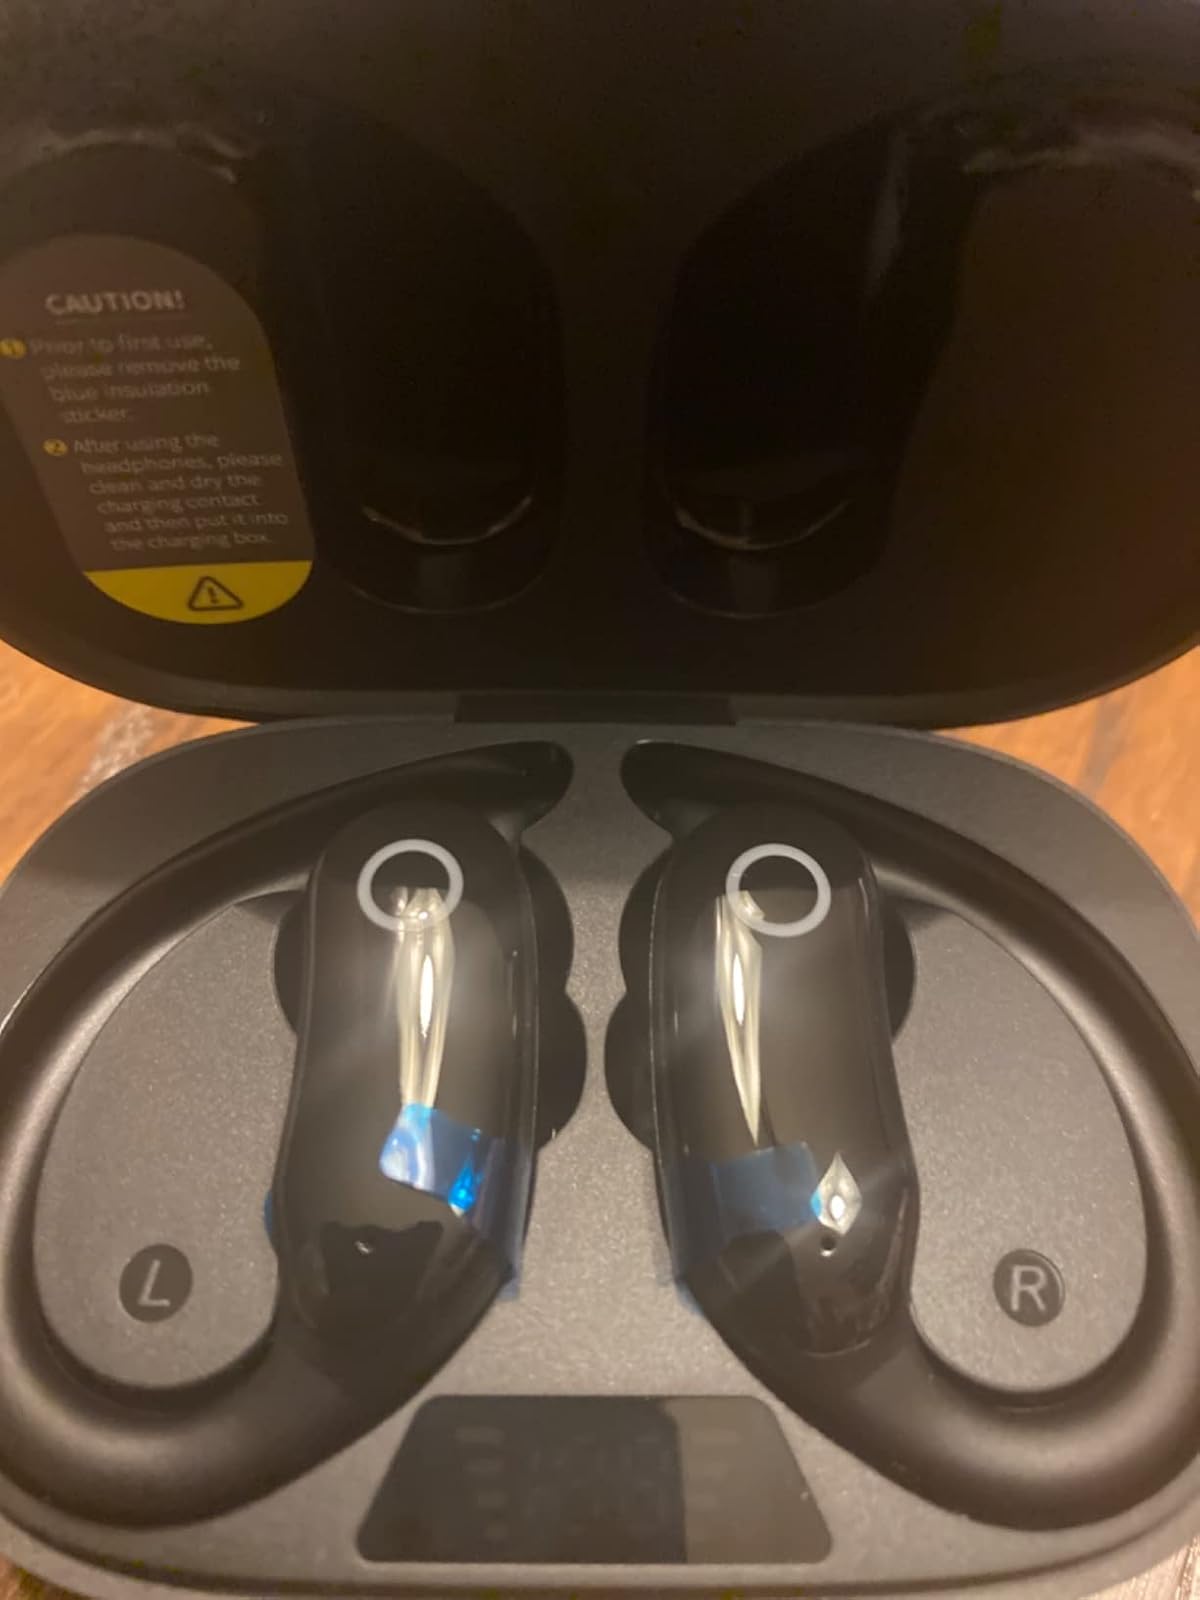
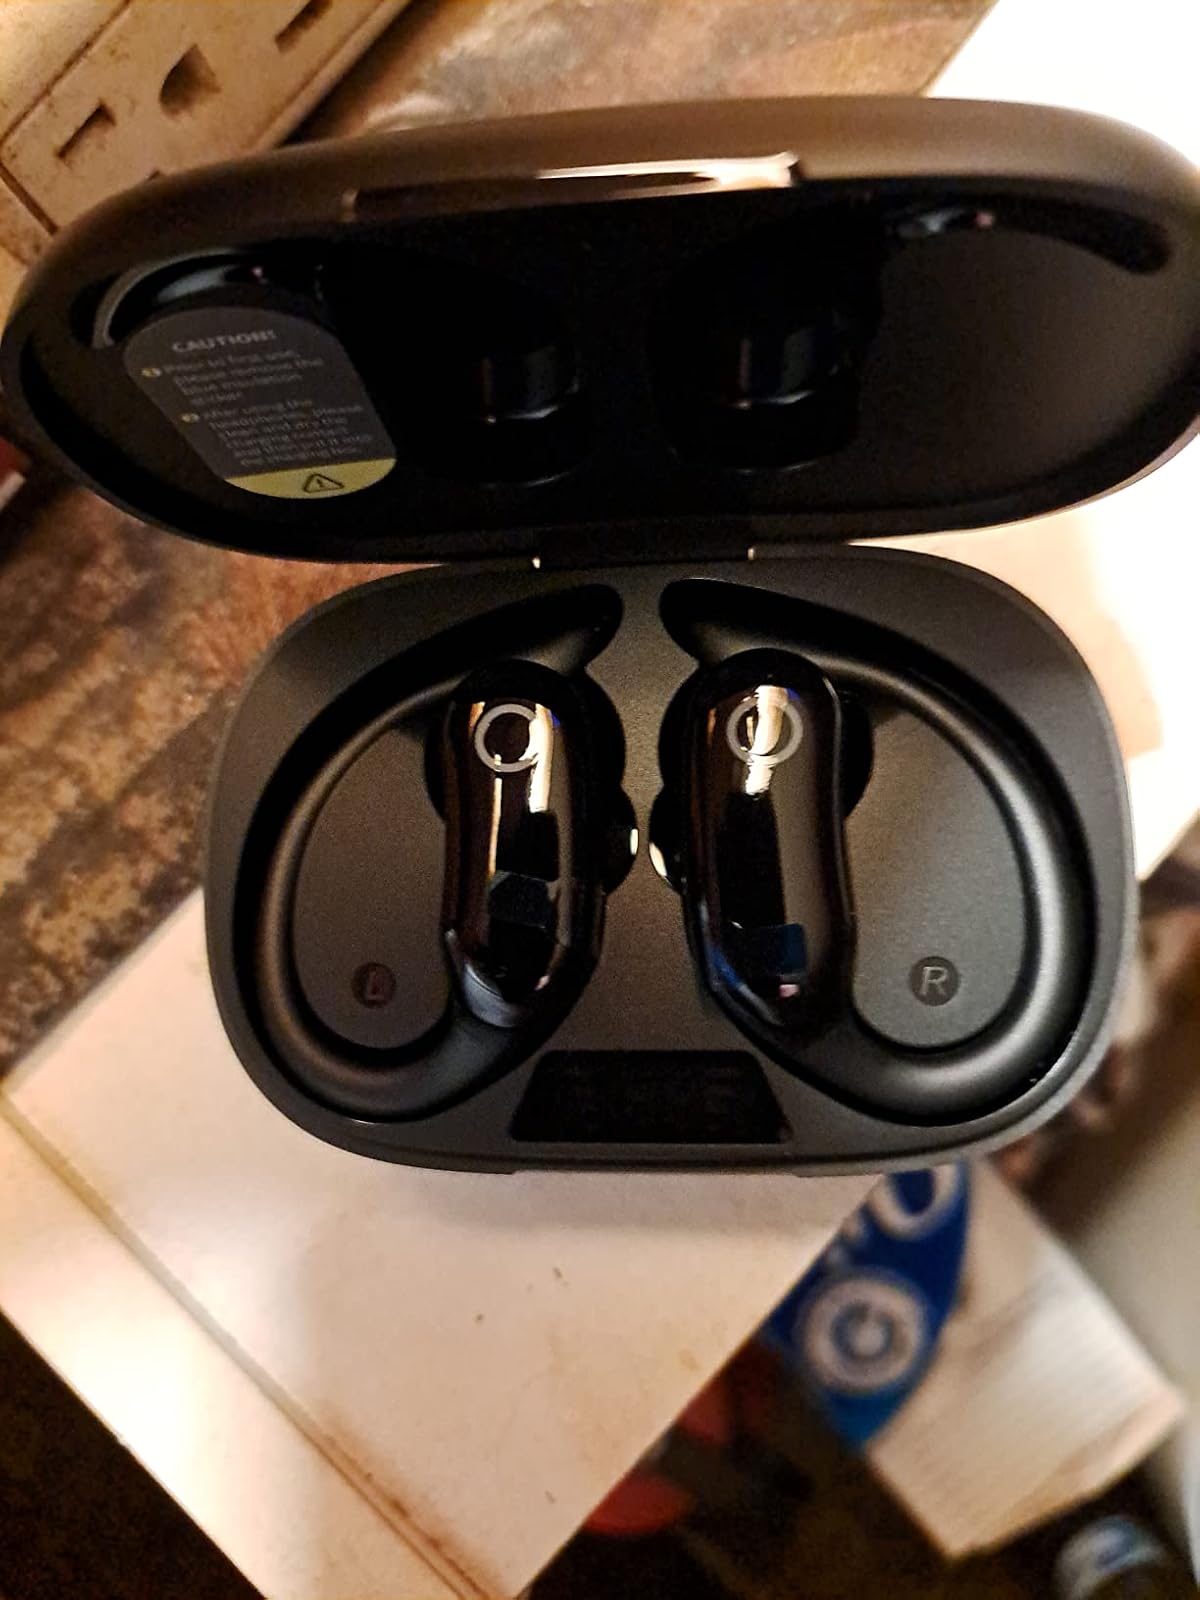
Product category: earbuds
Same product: no